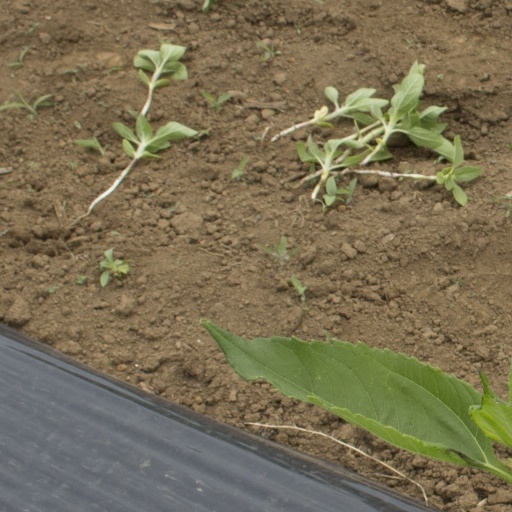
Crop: Jerusalem artichoke